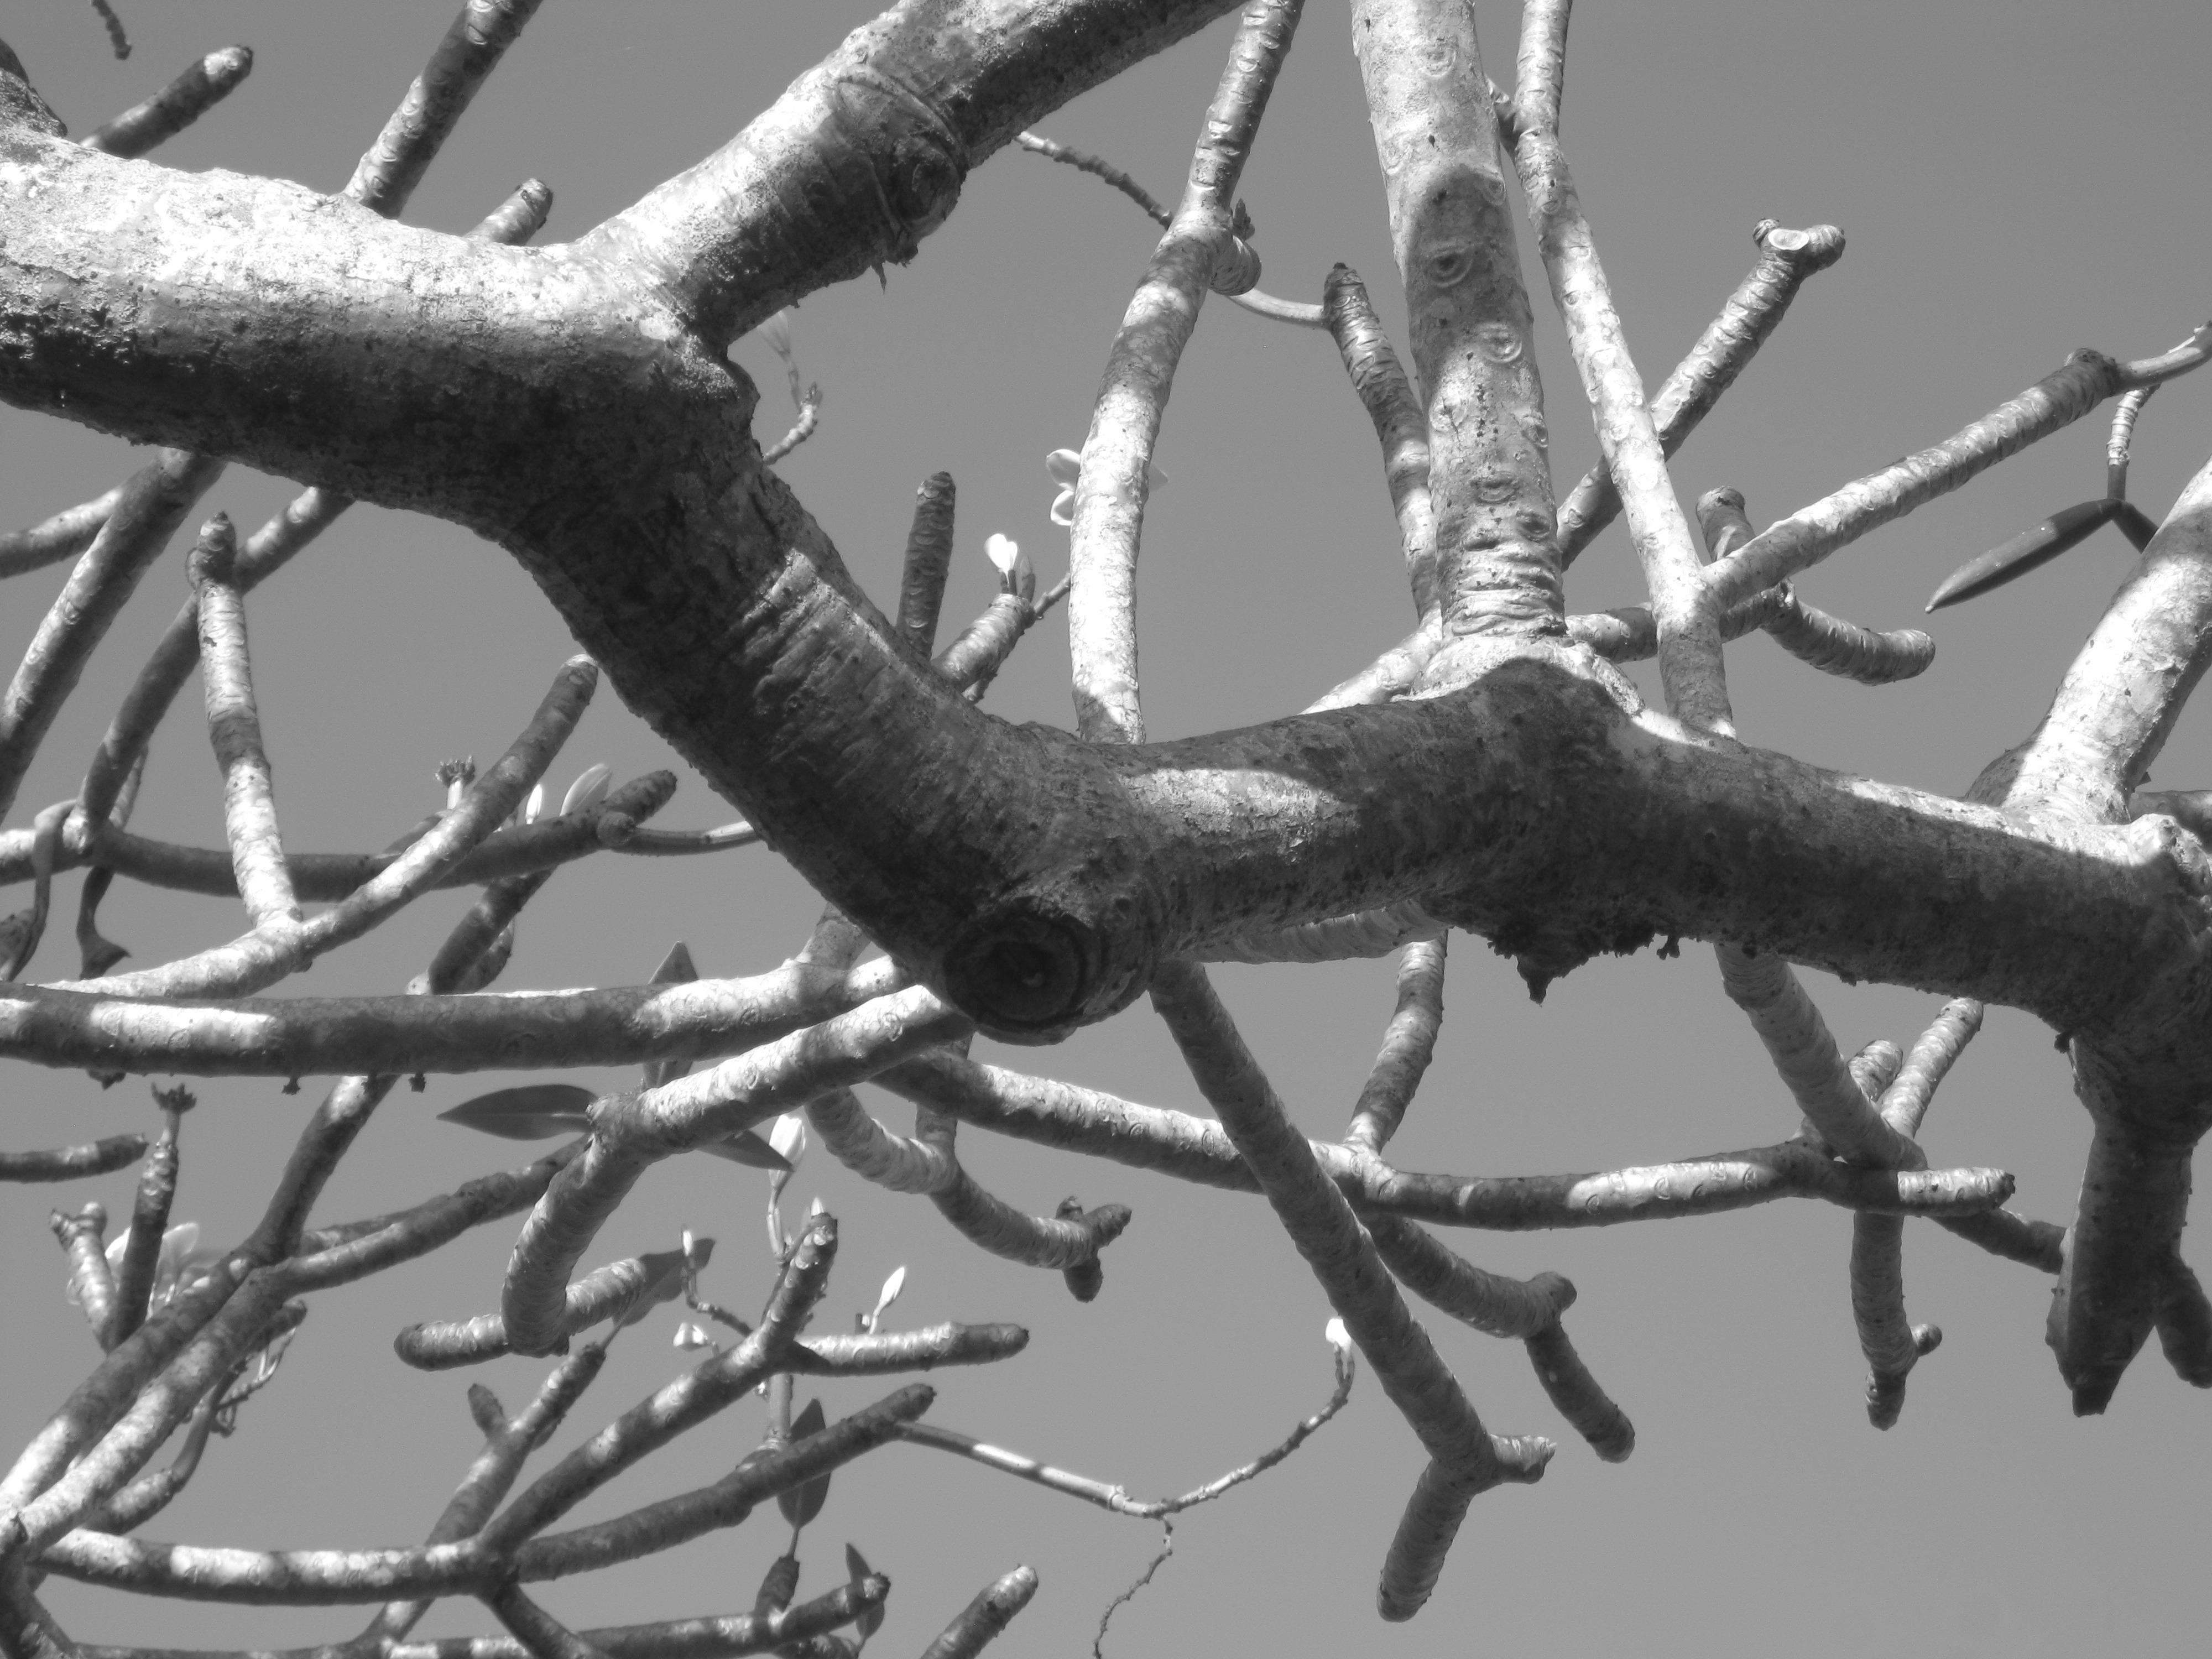
tree, branch, snow, winter, black and white, plant, leaf, flower, spring, tropical, monochrome, flora, season, twig, frangipani, monochrome photography, plant stem, woody plant, thorns spines and prickles